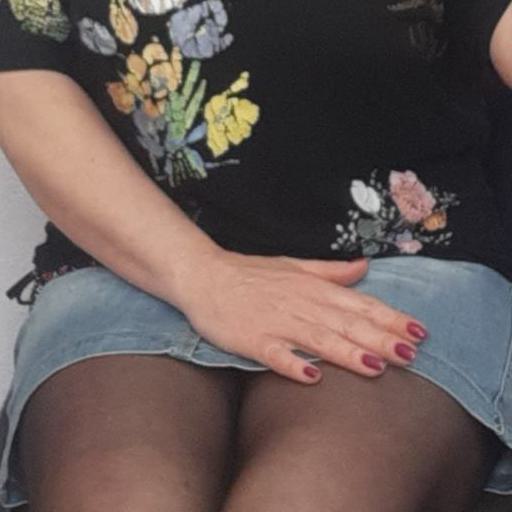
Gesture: no_gesture